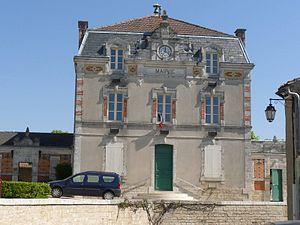
Mairie de Villejésus, Charente, France
Villejésus est une ancienne commune du sud-ouest de la France, située dans le département de la Charente. Le 1ᵉʳ janvier 2019, elle devient une commune déléguée d'Aigre.